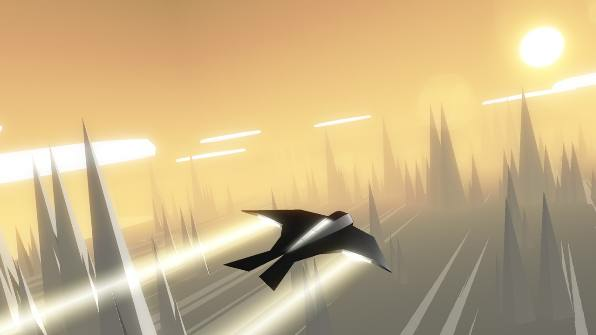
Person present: No